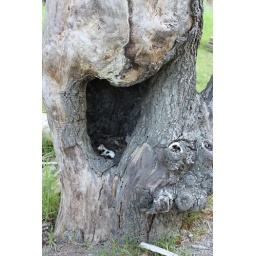
cow in a tree